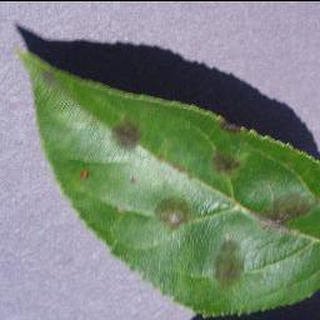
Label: apple_apple_scab